Fleming D. Cheshire

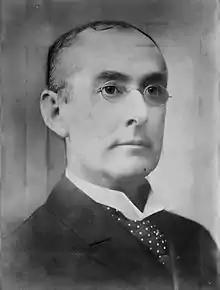
Fleming Duncan Cheshire

Fleming Duncan Cheshire (March 4, 1849 – June 13, 1922), also known as Fleming D. Cheshire, was an American businessman, foreign language interpreter and Consul-General of the United States to China. As the Chinese Secretary to legation during the Boxer Rebellion, Cheshire and other western diplomatic legations were under siege in Beijing until rescued by the China Relief Expedition.